Chelsea F.C. 2–4 Bradford City A.F.C.

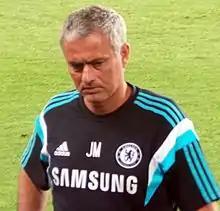
Jose Mourinho while at Chelsea in 2014

At the time, Chelsea were comfortably sitting at the top of the Premier League table, 5 points ahead of eventual runners-up Manchester City. They had also finished at the top of their UEFA Champions League group and were in the semi-finals of the Football League Cup. Conversely, Bradford City were in their second-consecutive season in League One, after winning the 2013 Football League Two play-off final against Northampton Town. Bradford City's Portuguese winger, Filipe Morais joined Chelsea's academy in 2003 when he was 16. While José Mourinho was in his first stint as Chelsea manager, he promoted Morais to the first team at the start of the 2005–06 season, but he did not make any appearances as he was loaned out to MK Dons for most of the season. Billy Knott also spent time in Chelsea's academy, from 2007 to 2010, before transferring to Sunderland.